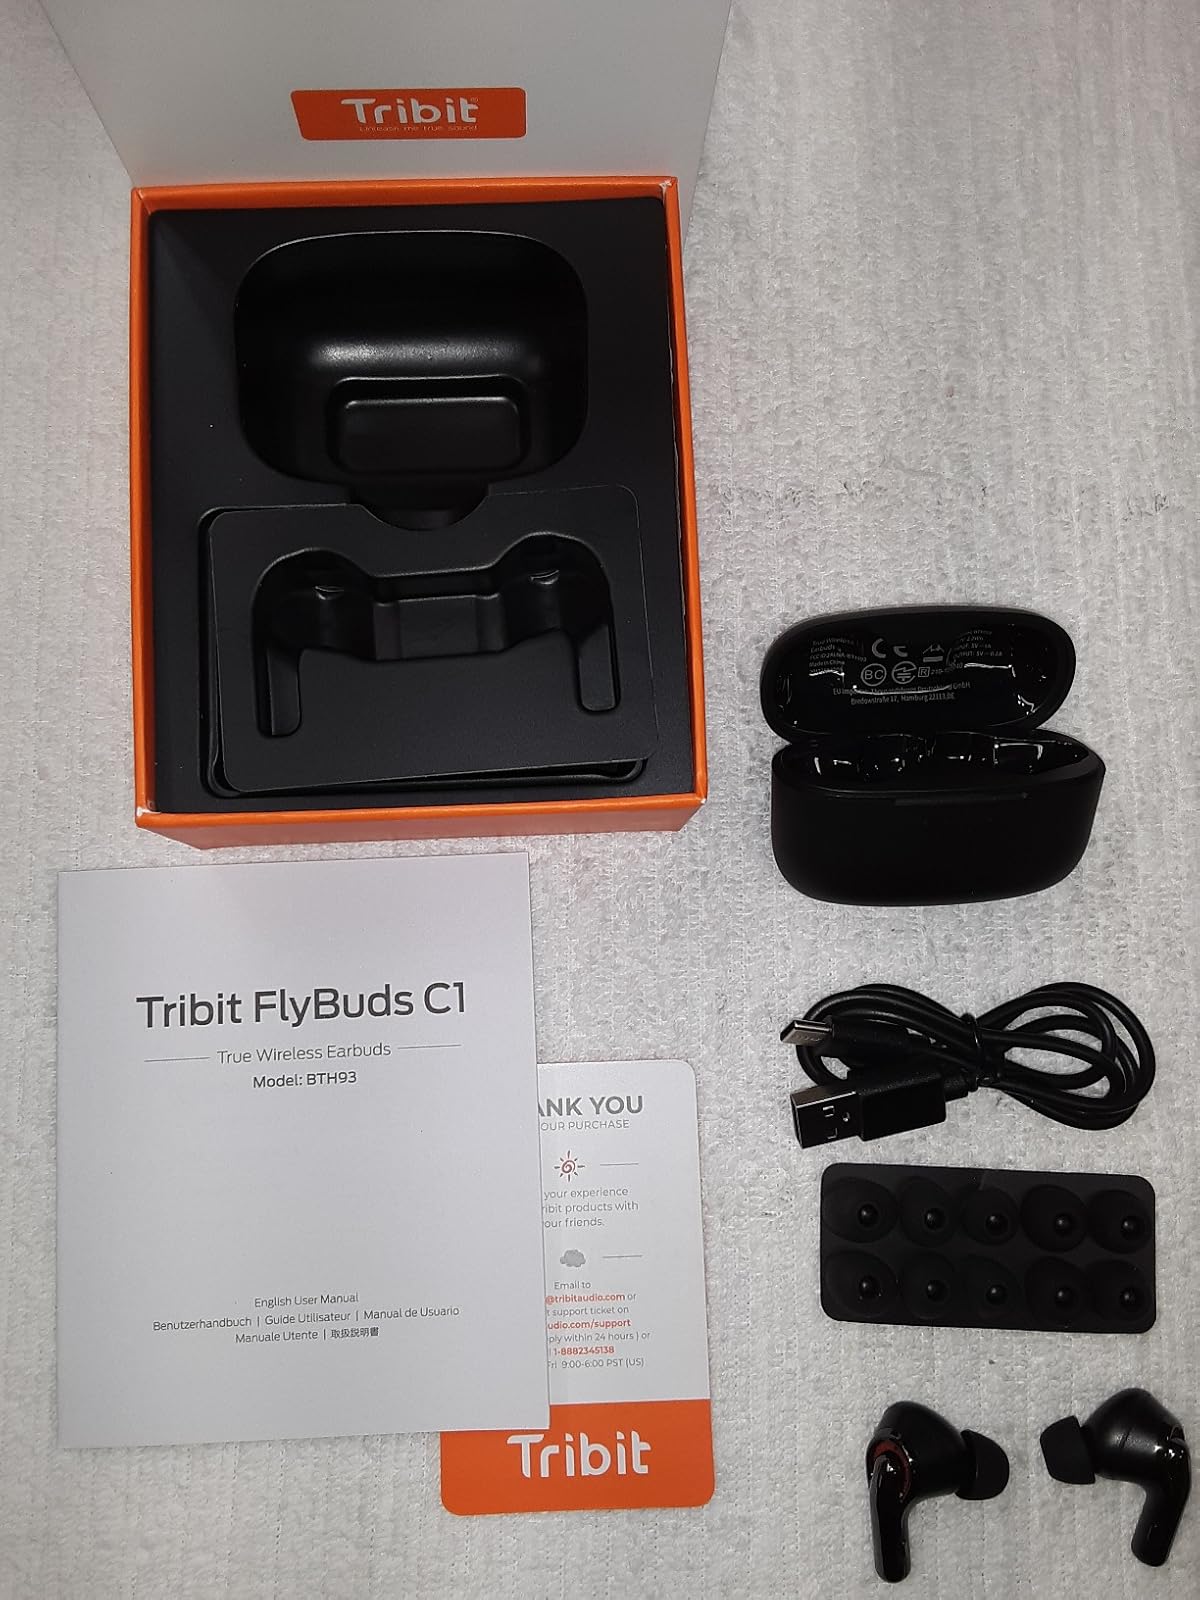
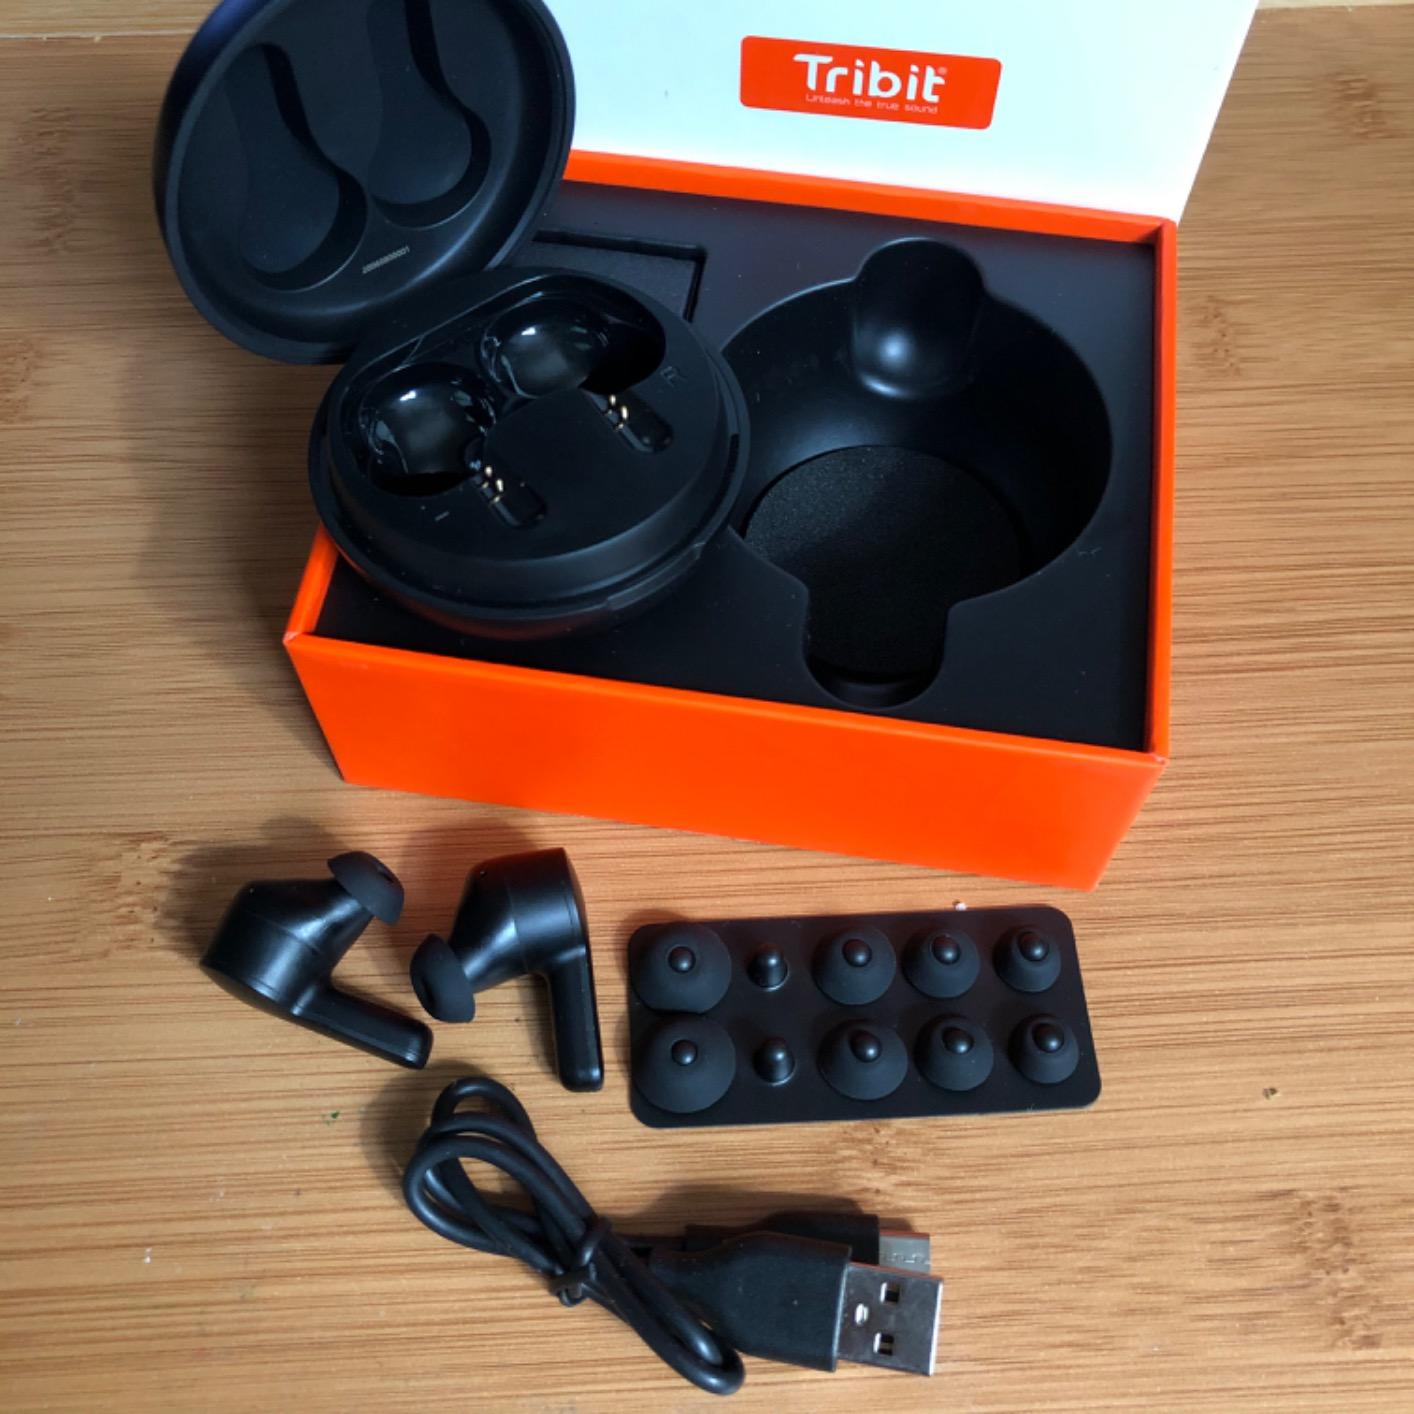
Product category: earbuds
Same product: no